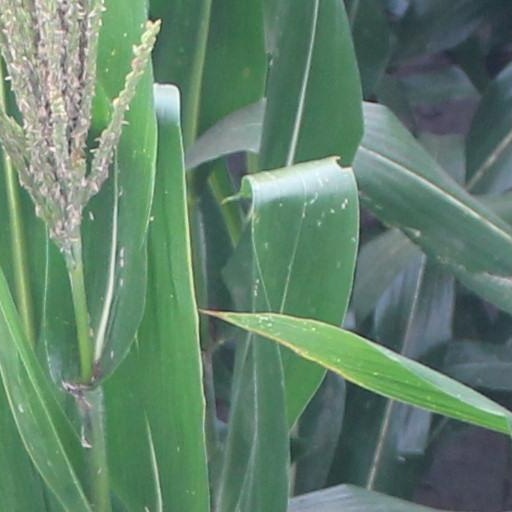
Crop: maize; corn